577th Strategic Missile Squadron

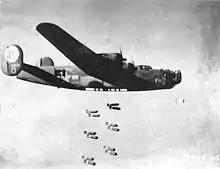
392nd Bombardment Group B-24 Liberator dropping bombs

The ground echelon arrived in the United Kingdom on 30 July and arrived at RAF Wendling, the squadron's combat station, the following day. The air echelon had arrived at the station by 15 August. The squadron flew its first combat mission on 9 September. Most of the established B-24 units of VIII Bomber Command were deployed to reinforce efforts in the Mediterranean Theater of Operations when the squadron began operations, and during September and until the other Liberator units returned in early October, the squadron was primarily involved in flying decoy missions near the North Sea, while the command's main raids were being conducted by its Boeing B-17 Flying Fortresses. Until April 1945, the squadron was primarily engaged in the strategic bombing campaign against Germany. Strategic targets included an oil refinery at Geilenkirchen, a marshalling yard at Osnabruck, a railway viaduct at Bielefeld, steel plants at Braunschweig an armored vehicle factory at Kassel and gas works at Berlin.